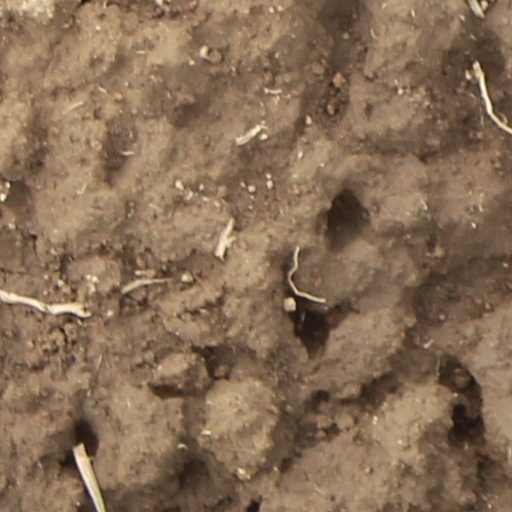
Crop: wheat